Raleigh–Durham International Airport

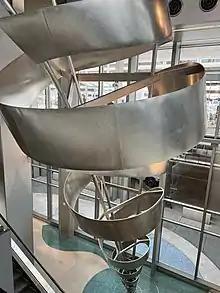
RDU Airport structure

discount carriers such as Allegiant Air, Southwest Airlines and Frontier Airlines. Because of the economic downturn and high fuel prices in 2008, American ended most point to point flights it operated out of the airport. Several mainline flights were also dropped and service to other cities was reduced or downgraded. Other airlines also cut flights and destinations including United Airlines and US Airways. Also in 2008, the airport was modernized; the current rebuilt Terminal 2 opened, on the site of the old Terminal C that was built in 1987. The rebuilt was completed in 2011, and was designed by Fentress Architects.